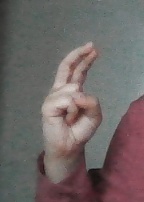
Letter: zay